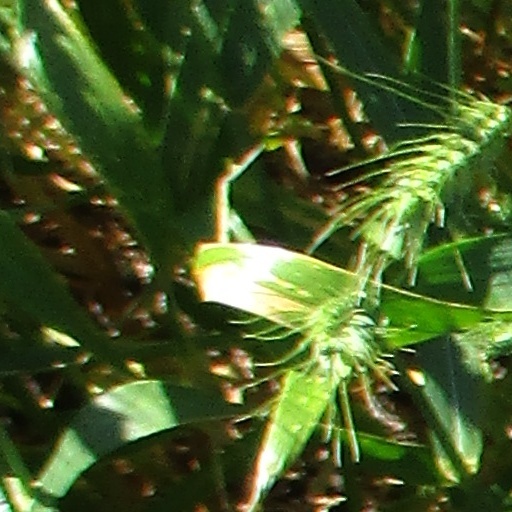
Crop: wheat